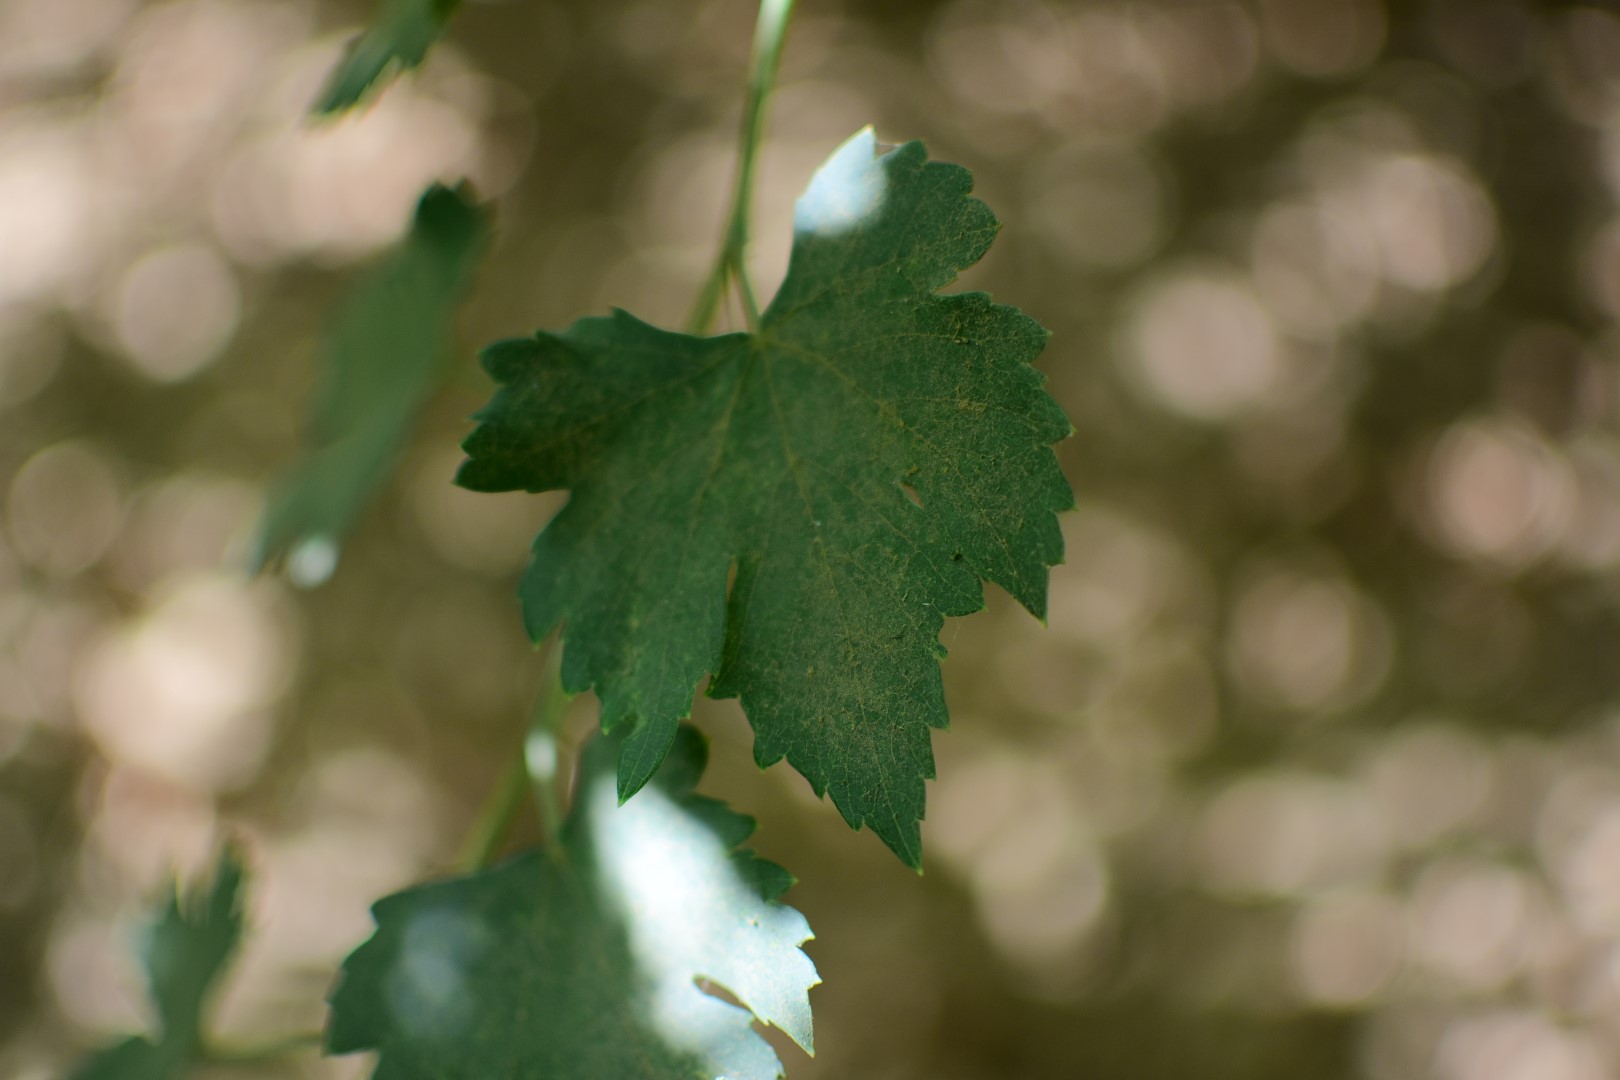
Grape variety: Halawani